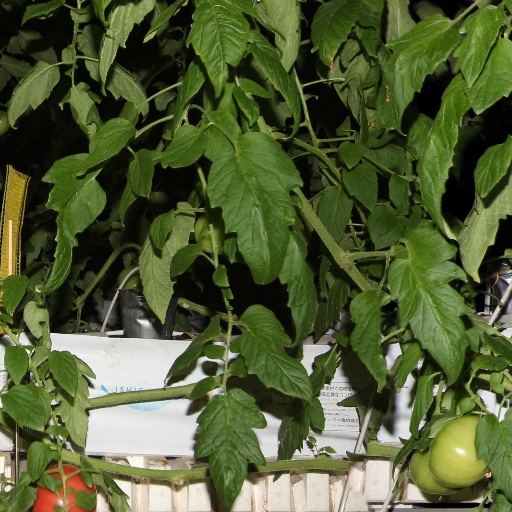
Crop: tomato